History of Scotland

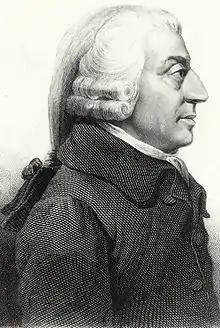
Adam Smith, the father of modern economics

The closing decade of the 17th century saw the generally favourable economic conditions that had dominated since the Restoration come to an end. There was a slump in trade with the Baltic and France from 1689 to 1691, caused by French protectionism and changes in the Scottish cattle trade, followed by four years of failed harvests (1695, 1696 and 1698–1699), an era known as the "seven ill years". The result was severe famine and depopulation, particularly in the north. The Parliament of Scotland of 1695 enacted proposals to help the desperate economic situation, including setting up the Bank of Scotland. The "Company of Scotland Trading to Africa and the Indies" received a charter to raise capital through public subscription.